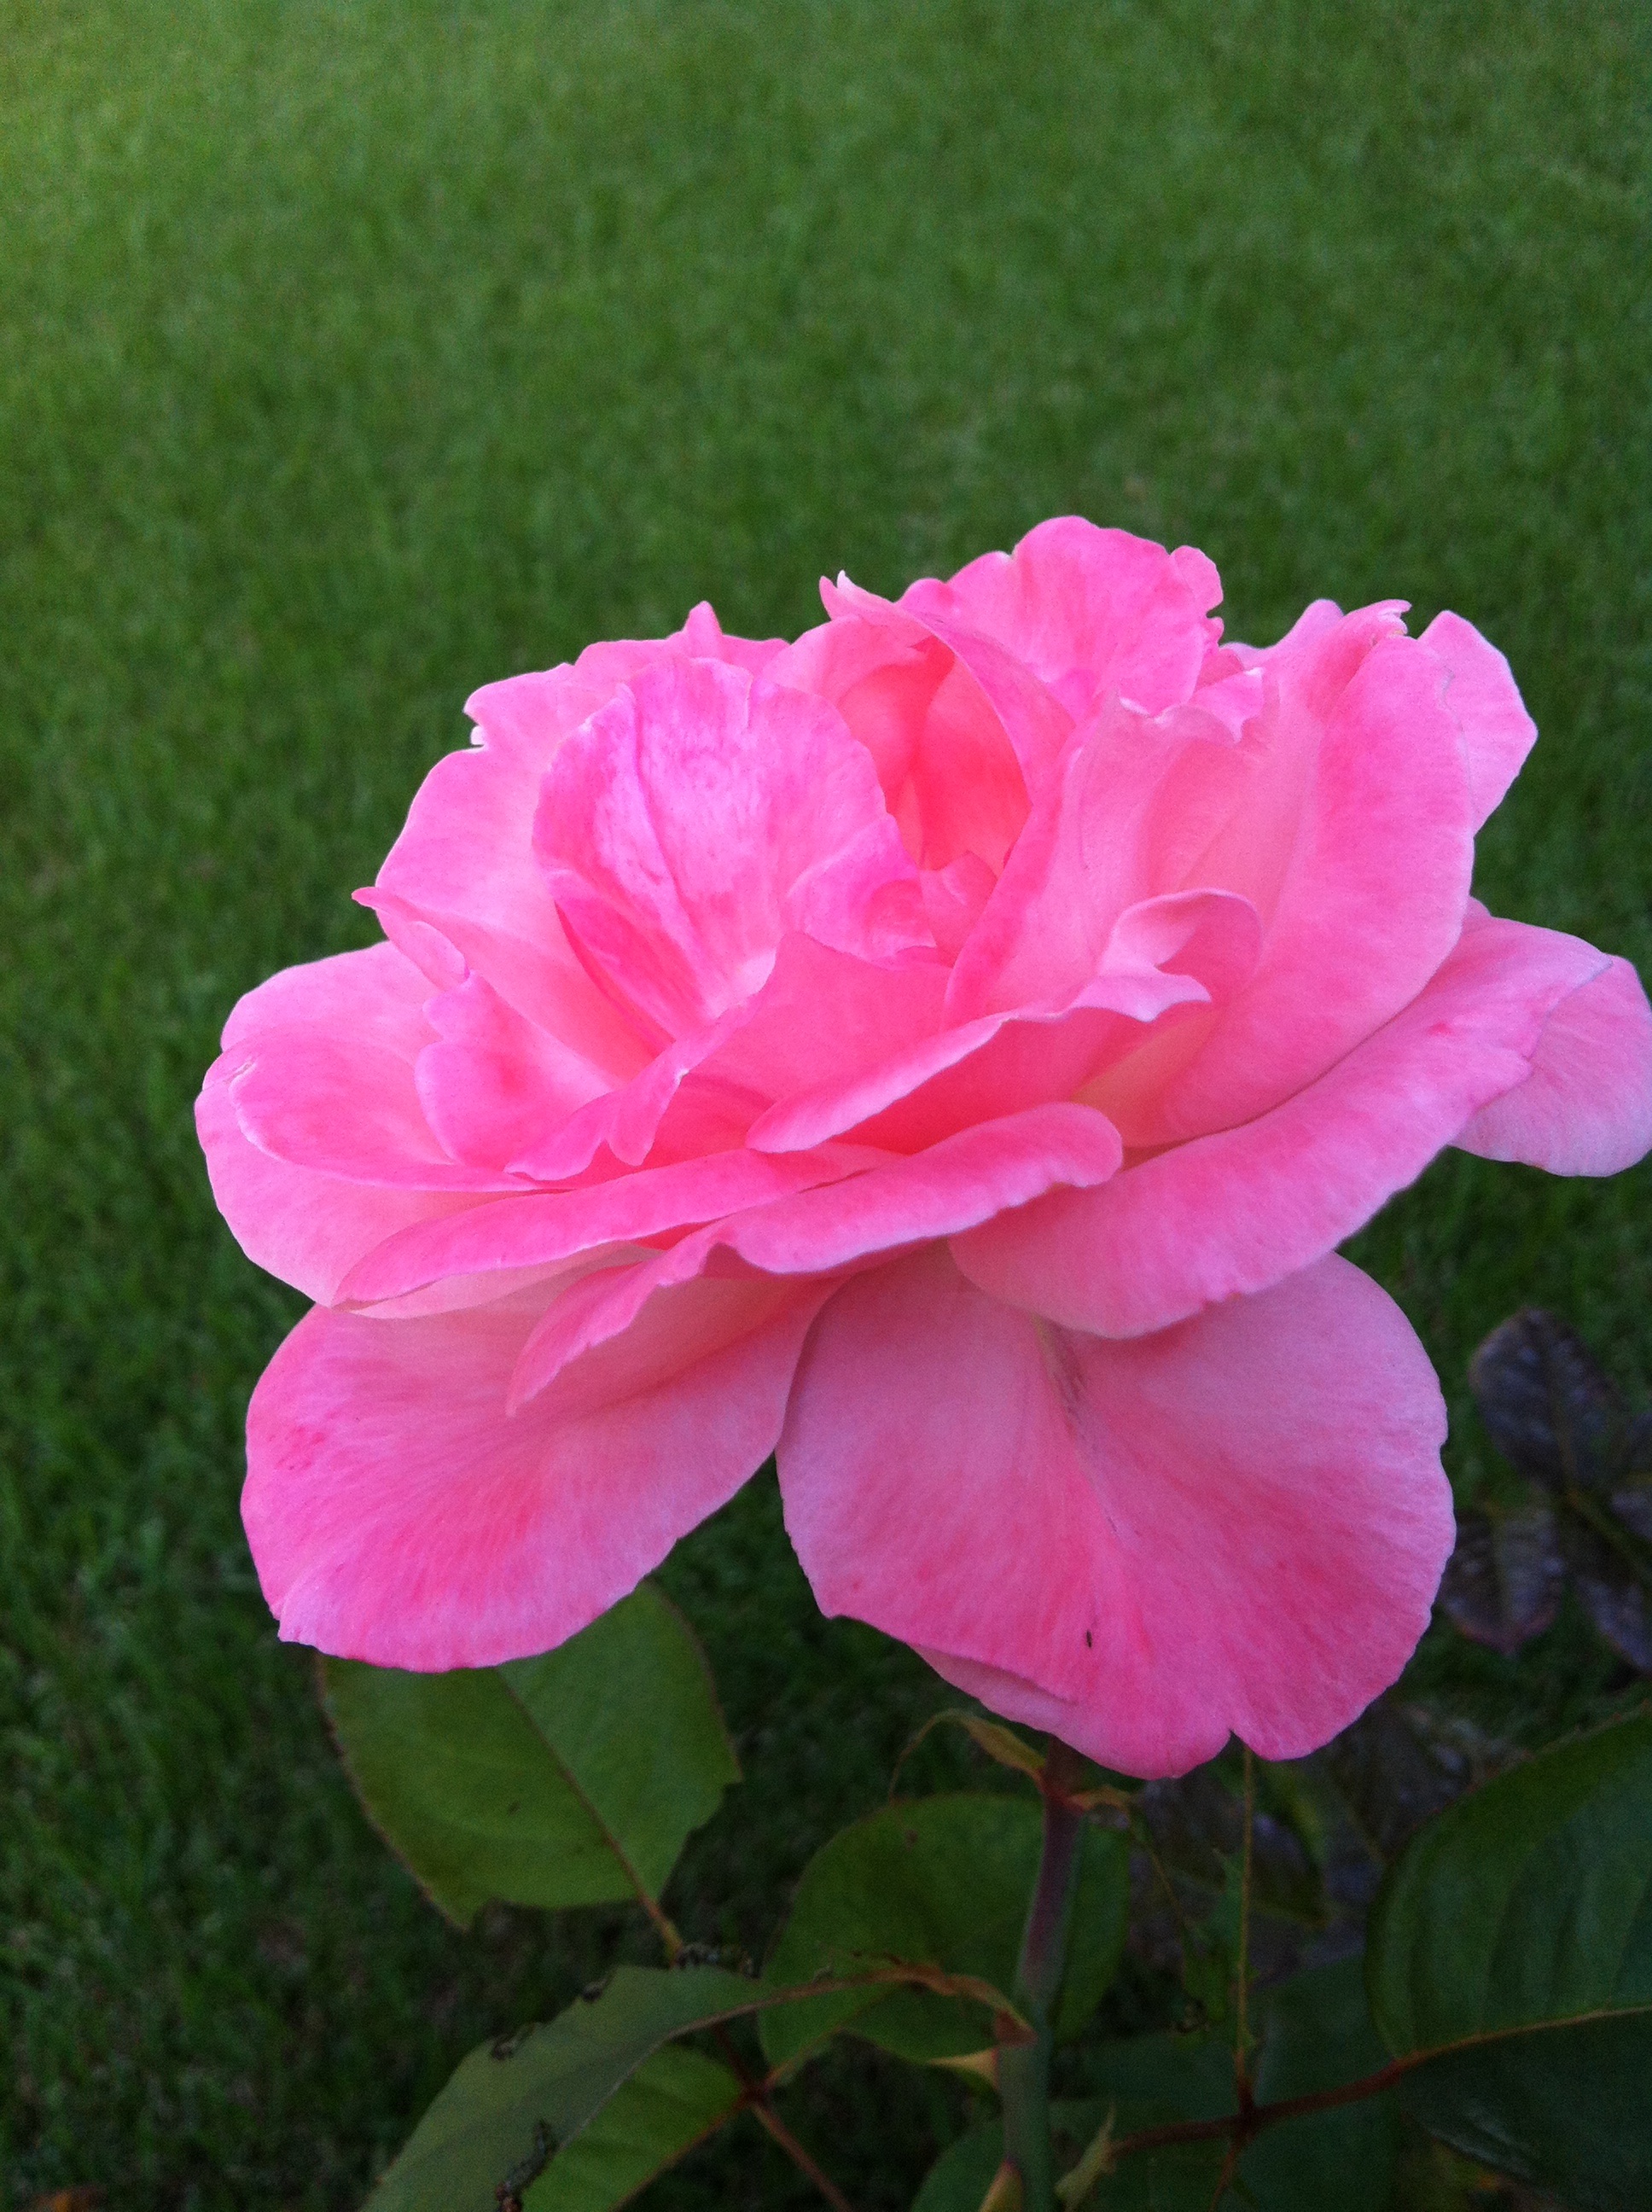
plant, flower, petal, rose, pink, shrub, floribunda, flowering plant, garden roses, rose family, annual plant, land plant, rosa centifolia